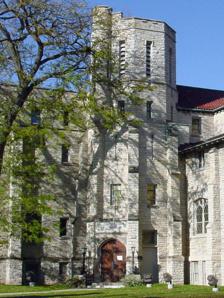
Building: History Museum at the Castle
Country: United States of America
Year built: 1923
Museum in Appleton, Wisconsin History Museum at the Castle The front entrance to the History Museum at the Castle Established 1985 Location 333 East College Avenue, Appleton , Wisconsin Public transit access Valley Transit Website www .myhistorymuseum .org Masonic Temple U.S. National Register of Historic Places Coordinates 44°15′44″N 88°24′5″W / 44.26222°N 88.40139°W / 44.26222; -88.40139 Built 1923 Architect Leenhouts & Gutherie Architectural style Tudor Revival NRHP reference No. 85002330 Added to NRHP September 12, 1985 The History Museum at the Castle is a local history museum located in downtown Appleton, Wisconsin across College Avenue from Lawrence University .  Owned and operated by the Outagamie County Historical Society (OCHS), the museum has previously operated under the names The Outagamie Museum and The Houdini Historic Center .  The building was earlier known as Masonic Temple . In 2018 the museum was a recipient of the 2018 National Medal for Museum and Library Service , the highest honor given to a museum or library in the United States. History The building in which the museum is housed was formerly a Masonic temple, built in 1923, and is listed on the National Register of Historic Places as "Masonic Temple". Appleton's Waverly Masonic Lodge sold the building to the OCHS in 1985. The museum's collections focus on the history of the Fox River Valley , containing artifacts from the 1840s onward. The History Museum at the Castle also has a large collection of original Harry Houdini personal documents and performance paraphernalia, including a selection of his picks, locks, keys, and handcuffs. The museum also holds a collection of artifacts from the life of Senator Joe McCarthy , who was from the Appleton area.  The museum owns 35,000 photographs dating back as far as 1857, including ones of Houdini, McCarthy, and Edna Ferber . Other Houdini museums American Museum of Magic David Copperfield 's International Museum and Library of the Conjuring Arts , which is closed to the public Houdini Museum (Scranton, Pennsylvania) The House of Houdini Harry Ransom Center at the University of Texas at Austin houses Houdini ephemera and a large collection of Houdini letters and manuscripts. Houdini Museum of New York See also List of magic museums References